Devanathaswamy temple, Thiruvanthipuram

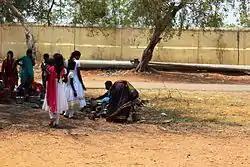
Women cook food and offer to the deity

The temple priests perform the "pooja" (rituals) as per Vadakalai sampradayam during festivals and on a daily basis (Vaikashasana Agama). As at other Vishnu temples of Tamil Nadu, the priests belong to the Vaishnavaite community, a Brahmin sub-caste. The temple rituals are performed six times a day: "Ushatkalam" at 7 a.m., "Kalashanti" at 8:00 a.m., "Uchikalam" at 12:00 p.m., "Sayarakshai" at 6:00 p.m., "Irandamkalam" at 7:00 p.m. and "Ardha Jamam" at 10:00 p.m. Each ritual has three steps: "alankaram" (decoration), "naivedyam" (food offering) and "deepa aradhanai" (waving of lamps) for both Neelamegha Perumal and Tirukannapura Nayagi. During the last step of worship, "nagaswaram" (pipe instrument) and "tavil" (percussion instrument) are played, religious instructions in the "Vedas" (sacred text) are recited by priests, and worshippers prostrate themselves in front of the temple mast. There are weekly, monthly and fortnightly rituals performed in the temple.